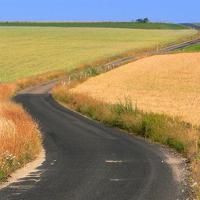
Weather: sun or clear